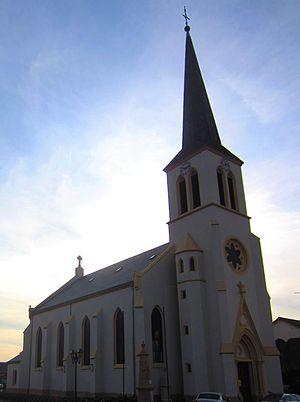
Illange [prononcé Illéng ou Illéngen en Platt ] est une commune du nord-ouest du département de la Moselle à quelques kilomètres de Thionville. Elle se situe sur la rive droite de la Moselle sur une colline où se dissimule discrètement dans une forêt un groupe fortifié.